PRR32

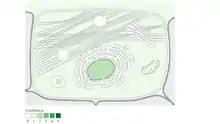
Subcellular Location of PRR32.

It was found that there are several post-translational modifications that are performed on PRR32. These include several N-linked glycosylation sites that were predicted with high confidence. Glycosylation is known to play a part in cell-cell adhesion ( `a mechanism employed by cells of the immune system) via sugar-binding proteins. The graph illustrates predicted N-glyc sites across the protein chain